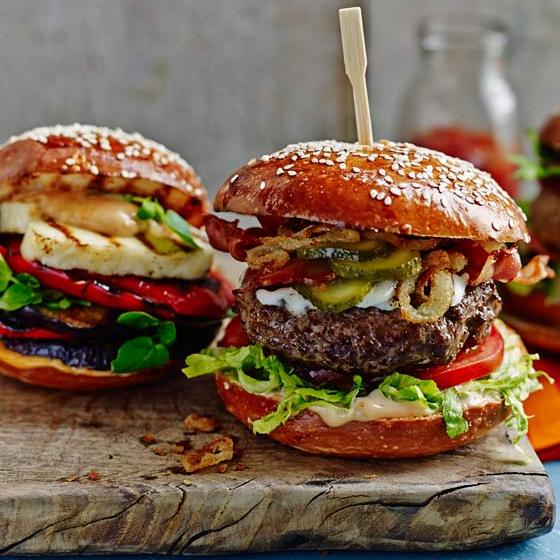
Dish: burger